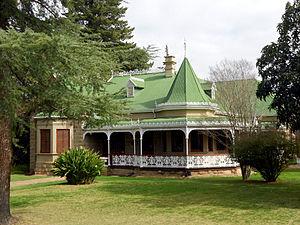
Oudtshoorn est une ville d'Afrique du Sud, siège de la municipalité locale homonyme, située dans la province du Cap-Occidental à 350 km à l'est de la ville du Cap.